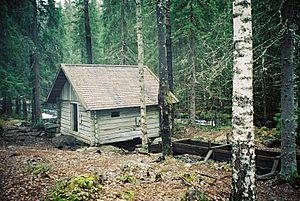
Les parcs nationaux de Finlande sont au nombre de 37.